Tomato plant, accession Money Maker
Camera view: bottom (45 deg); turntable rotation: 60 degrees
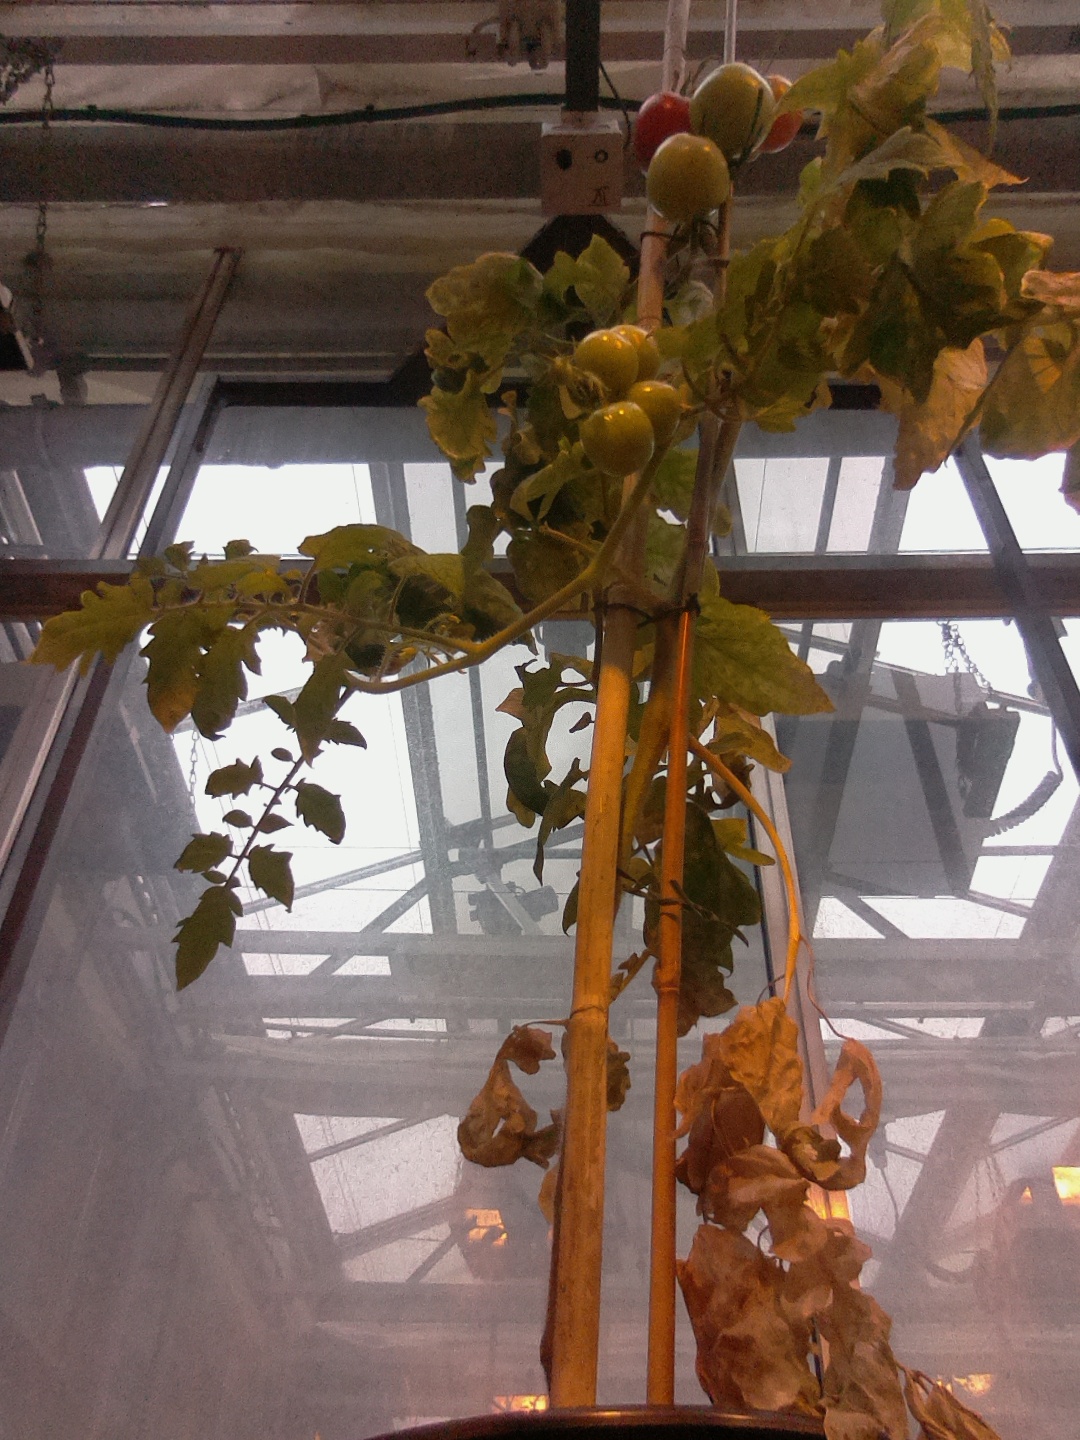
BBCH growth stage 81: 10%-20% of fruits show typical fully ripe color